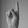
ASL letter: K